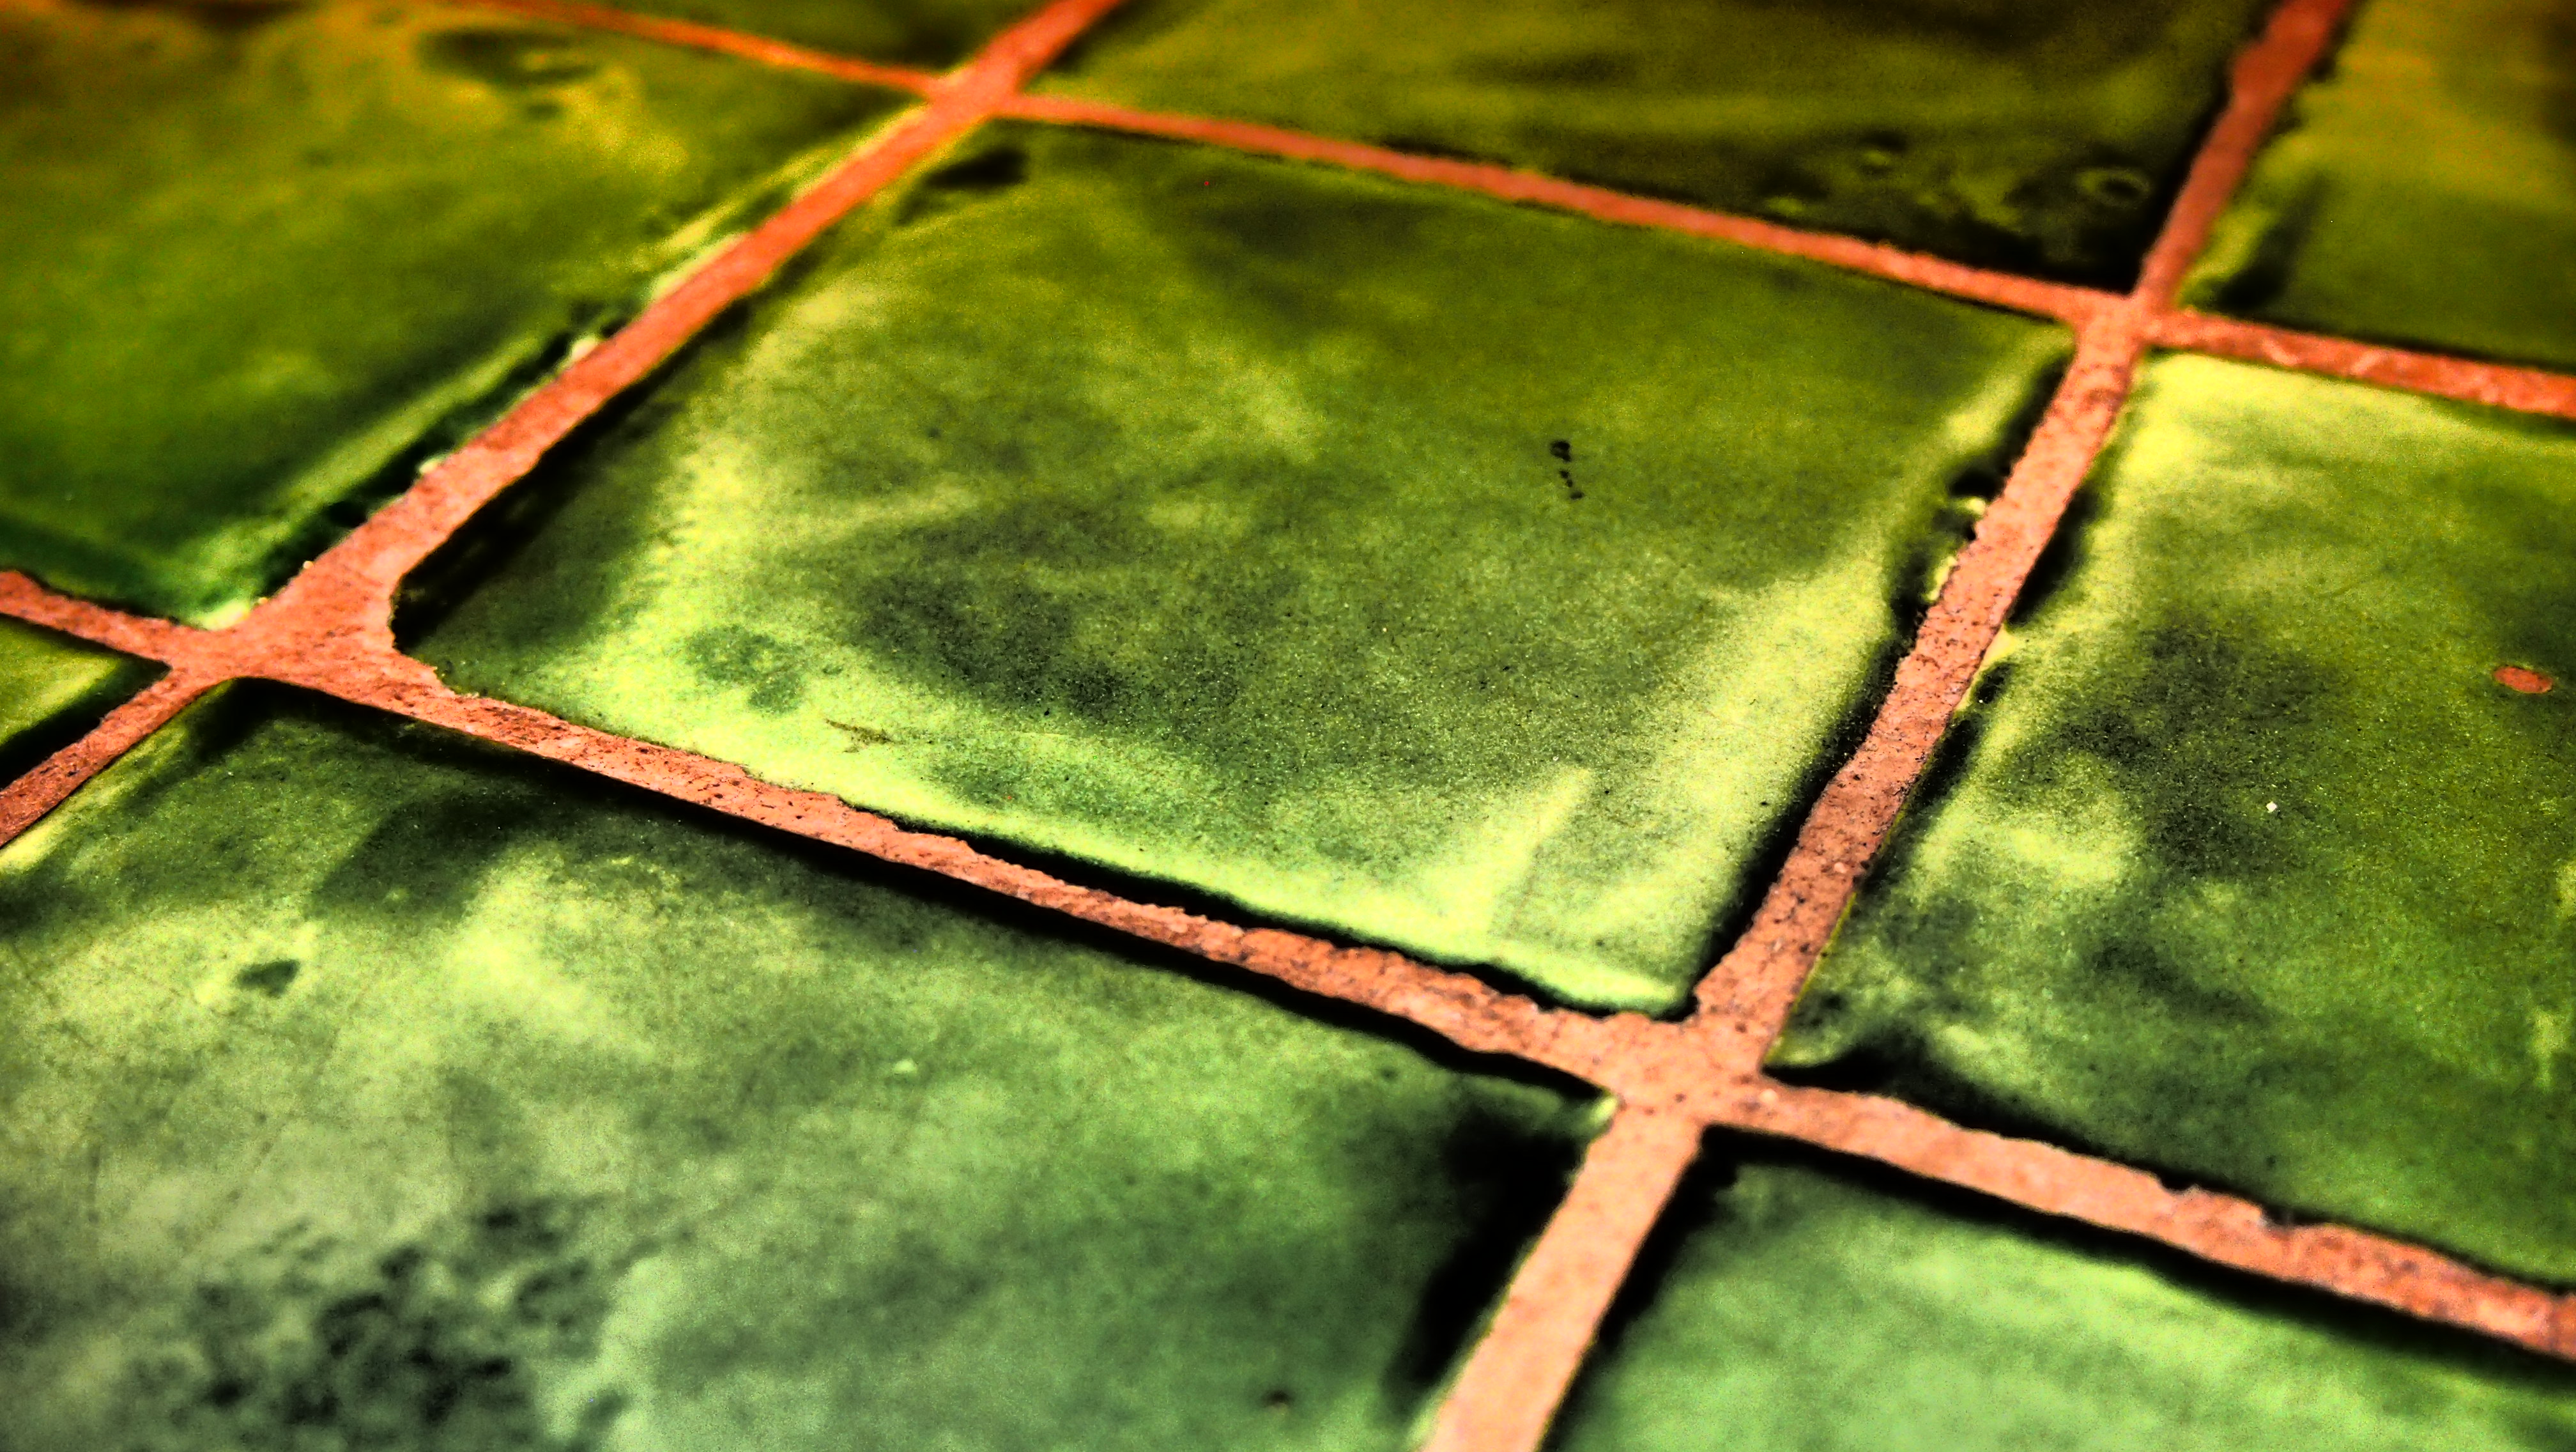
nature, grass, plant, lawn, texture, leaf, flower, line, green, color, square, soil, tile, botany, flora, creativecommons, macro photography, patteren, flooring, plant stem